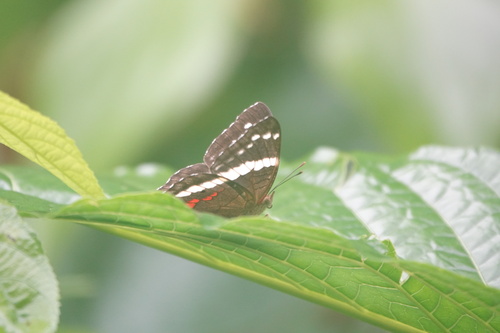
Scientific name: Anartia fatima
Common name: Banded peacock
Family: Nymphalidae
Order: Lepidoptera
Pollinator type: Primary pollinator
Habitat: Open areas and gardens
Geographic range: South America
Conservation status: Least Concern